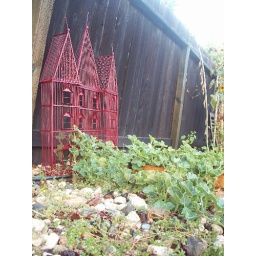
Found this awesome red house in someone trash can.. Score!